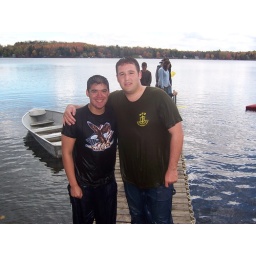
After they jumped in the lake to look for Thomas' shoe